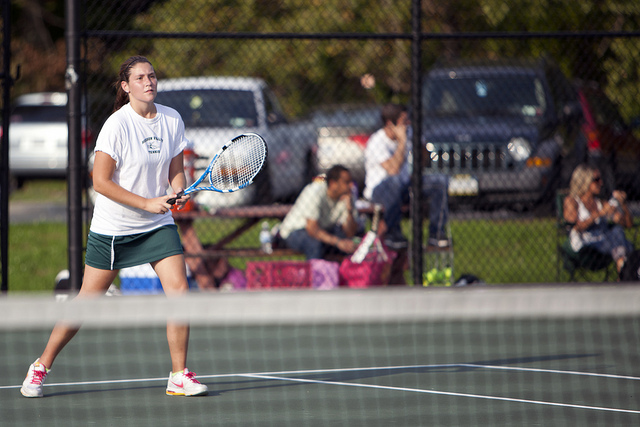
vận động viên tennis đang thi đấu trên sân